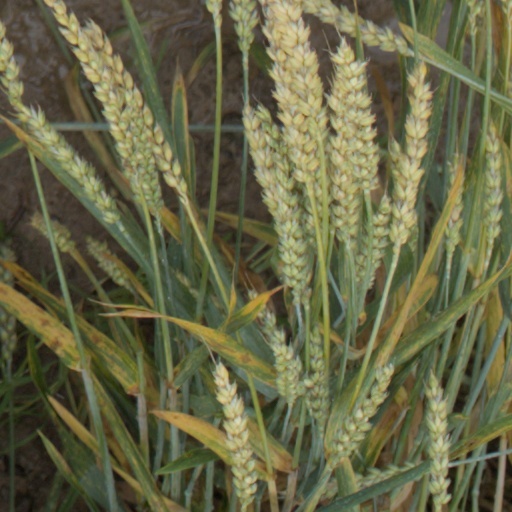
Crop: wheat